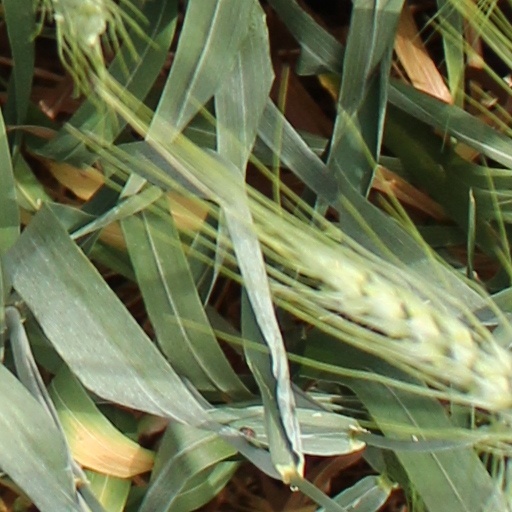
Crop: wheat